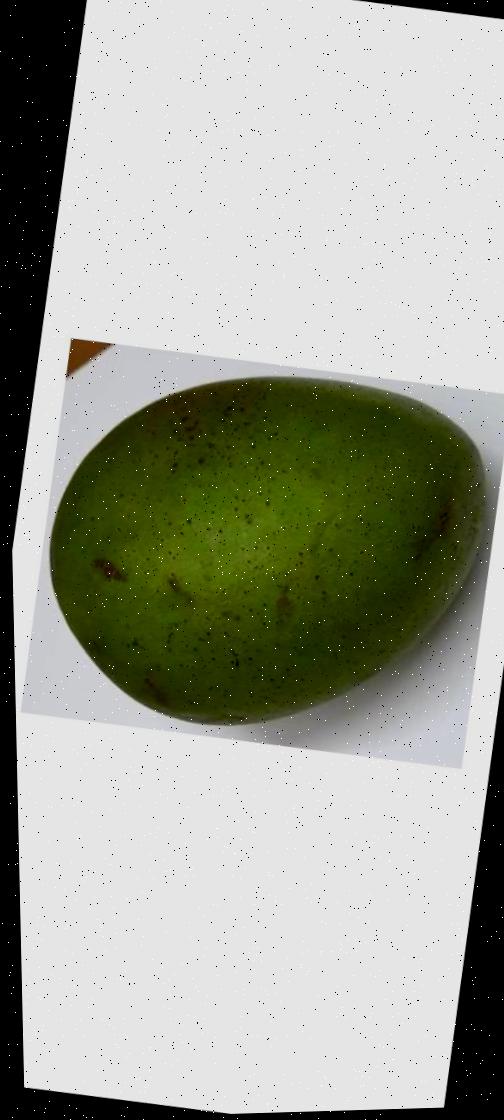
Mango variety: Harivanga